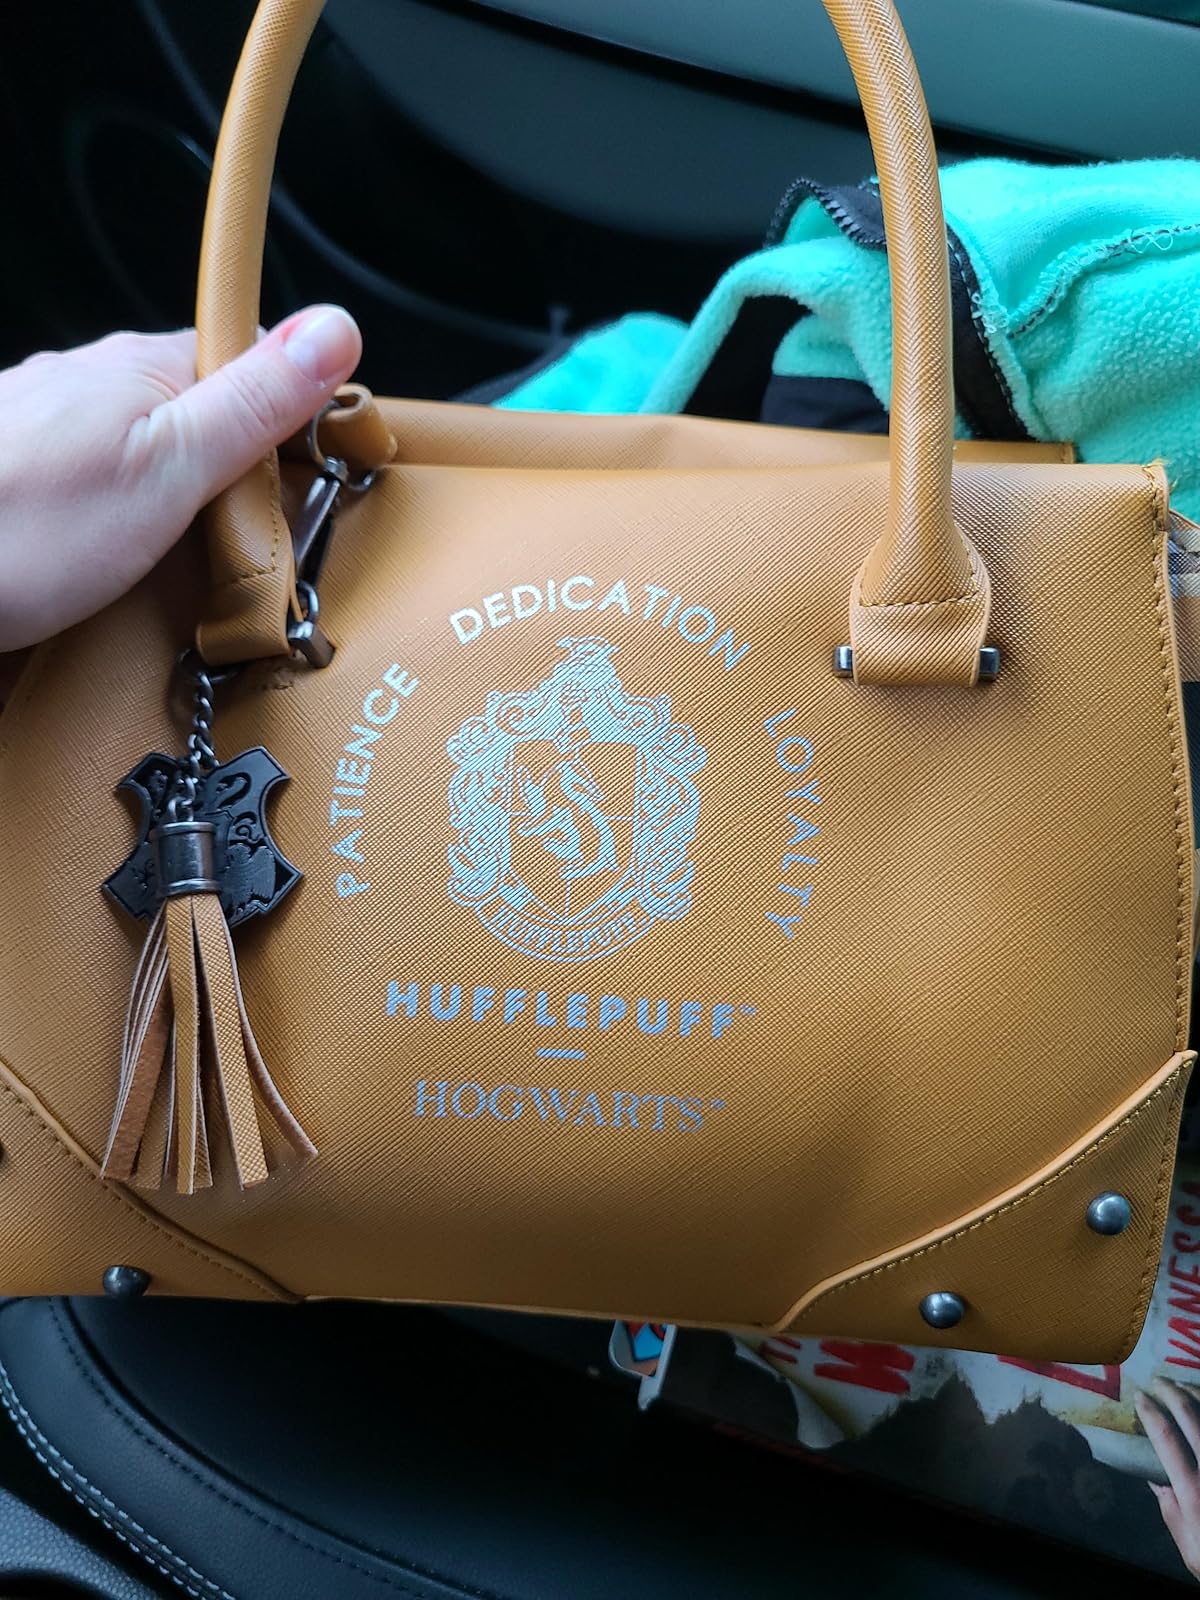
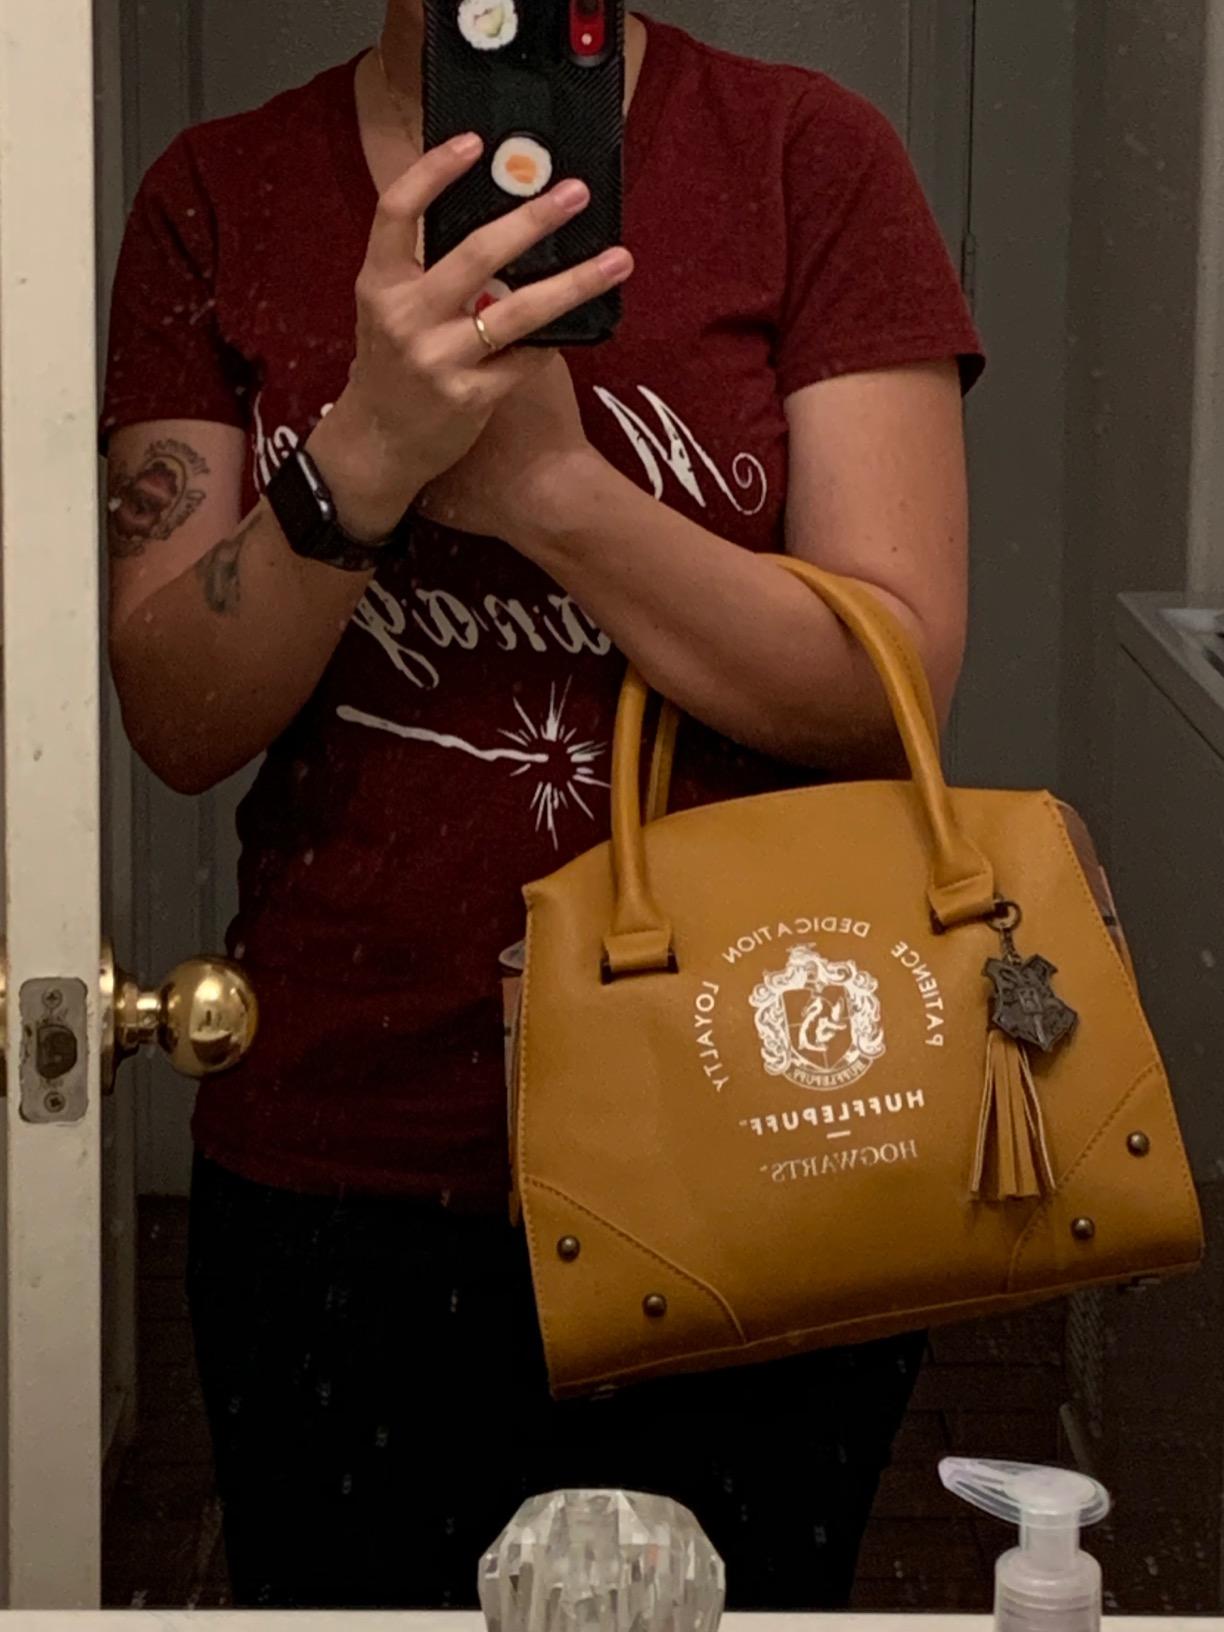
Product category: accessories_handbag
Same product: yes